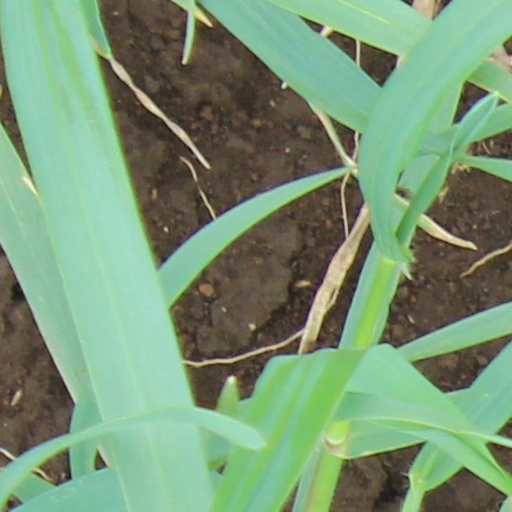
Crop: wheat